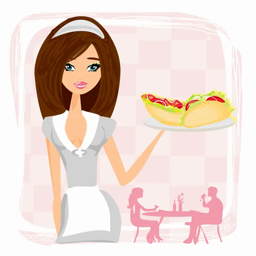
beautiful waitress with a tray .